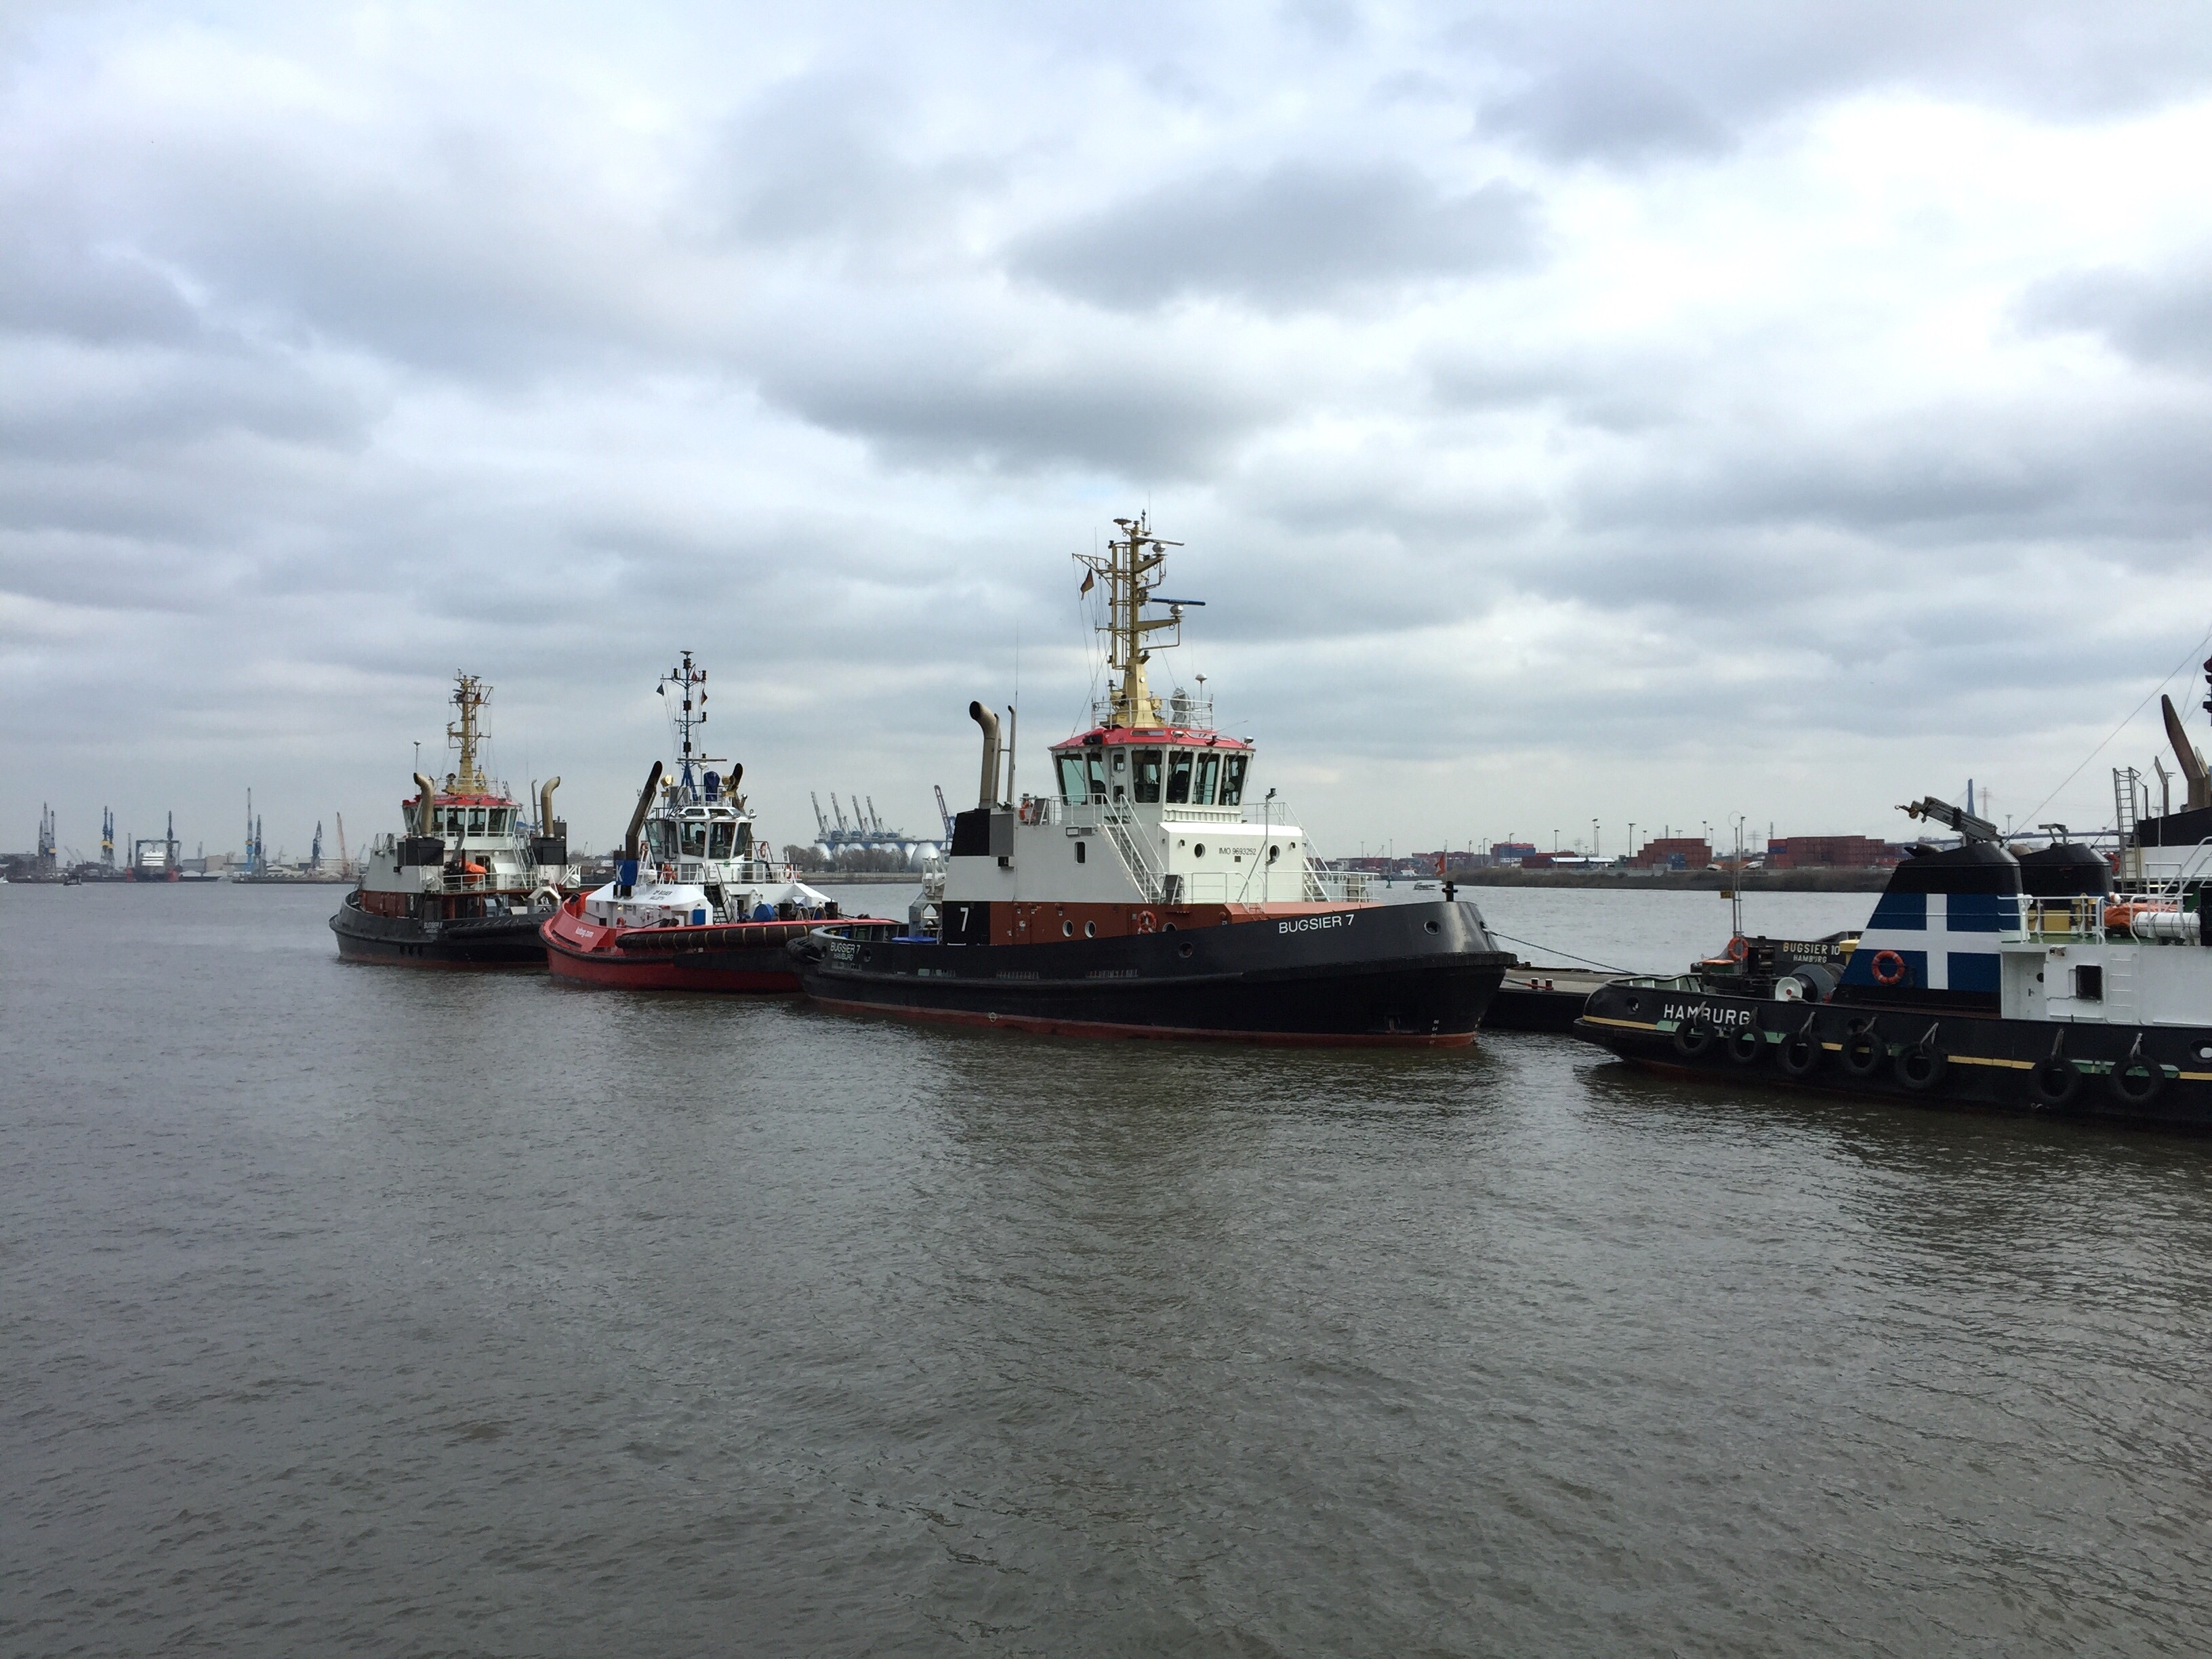
sea, boat, ship, boot, vehicle, harbor, port, waterway, ferry, infrastructure, germany, channel, tugboat, watercraft, elbe, hamburg, fishing vessel, landungsbr cken, freight transport